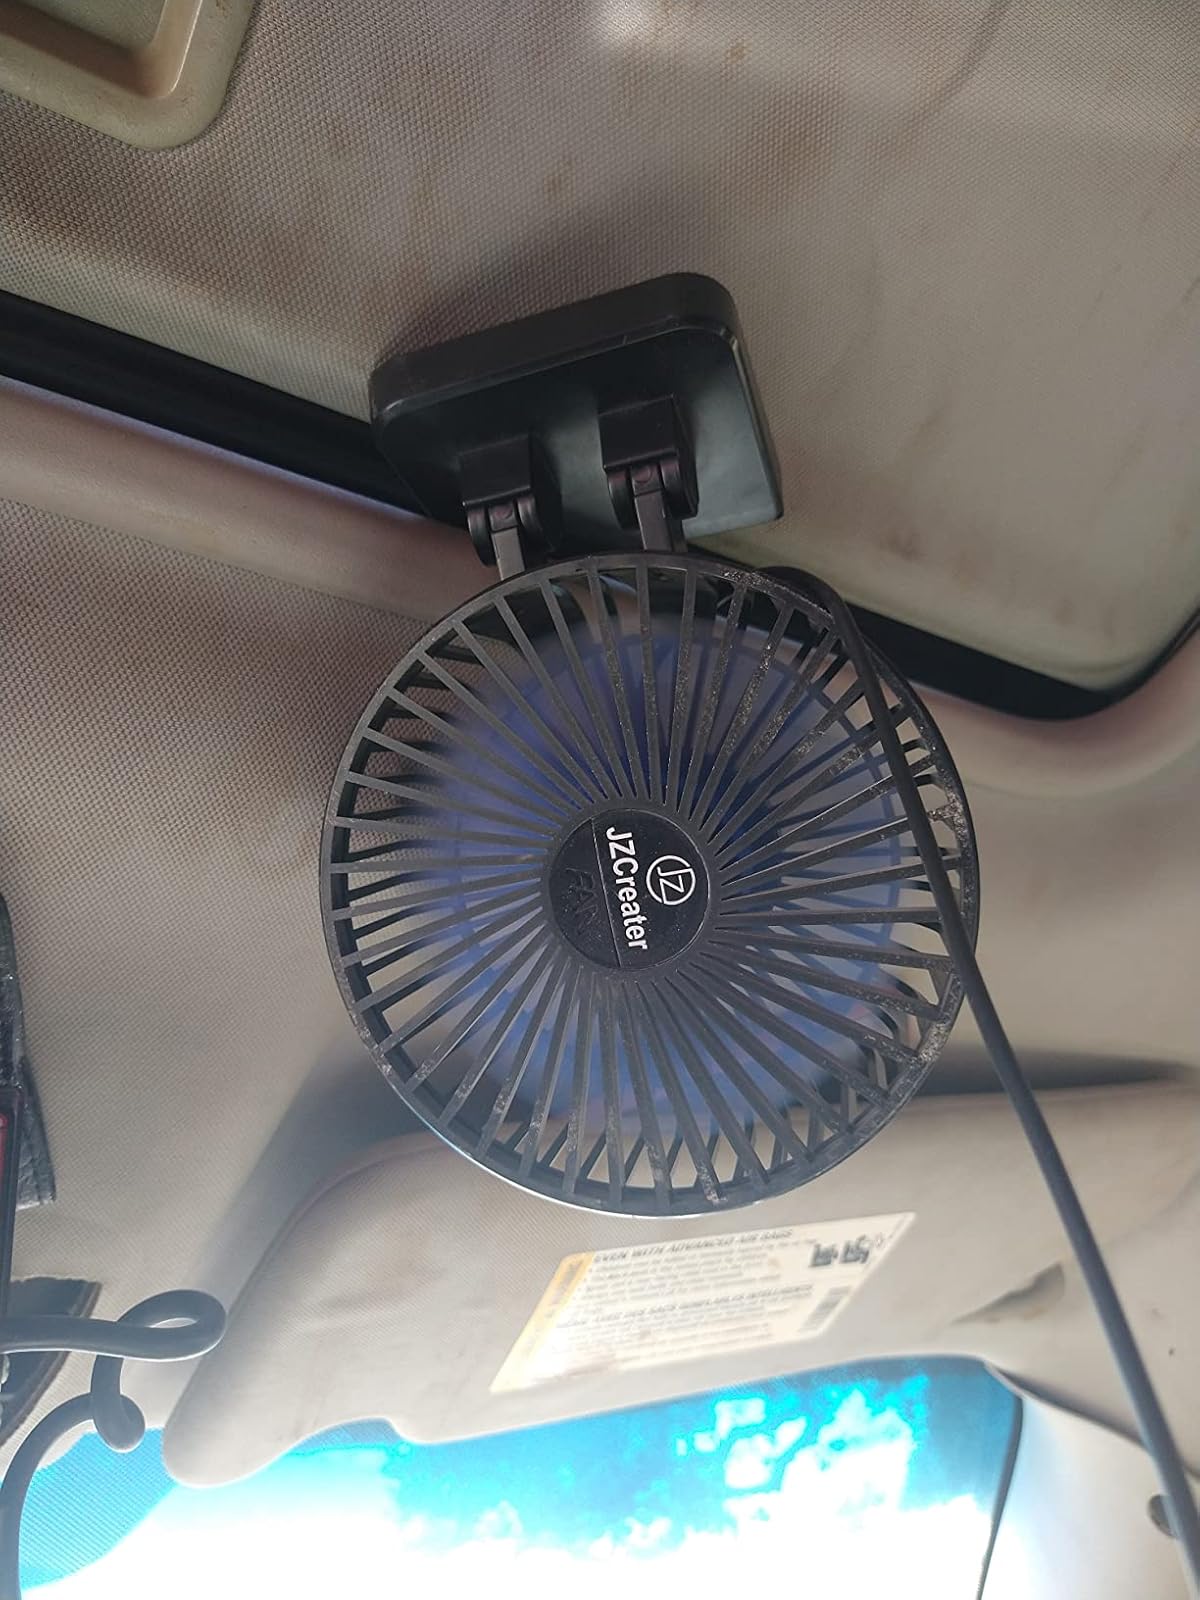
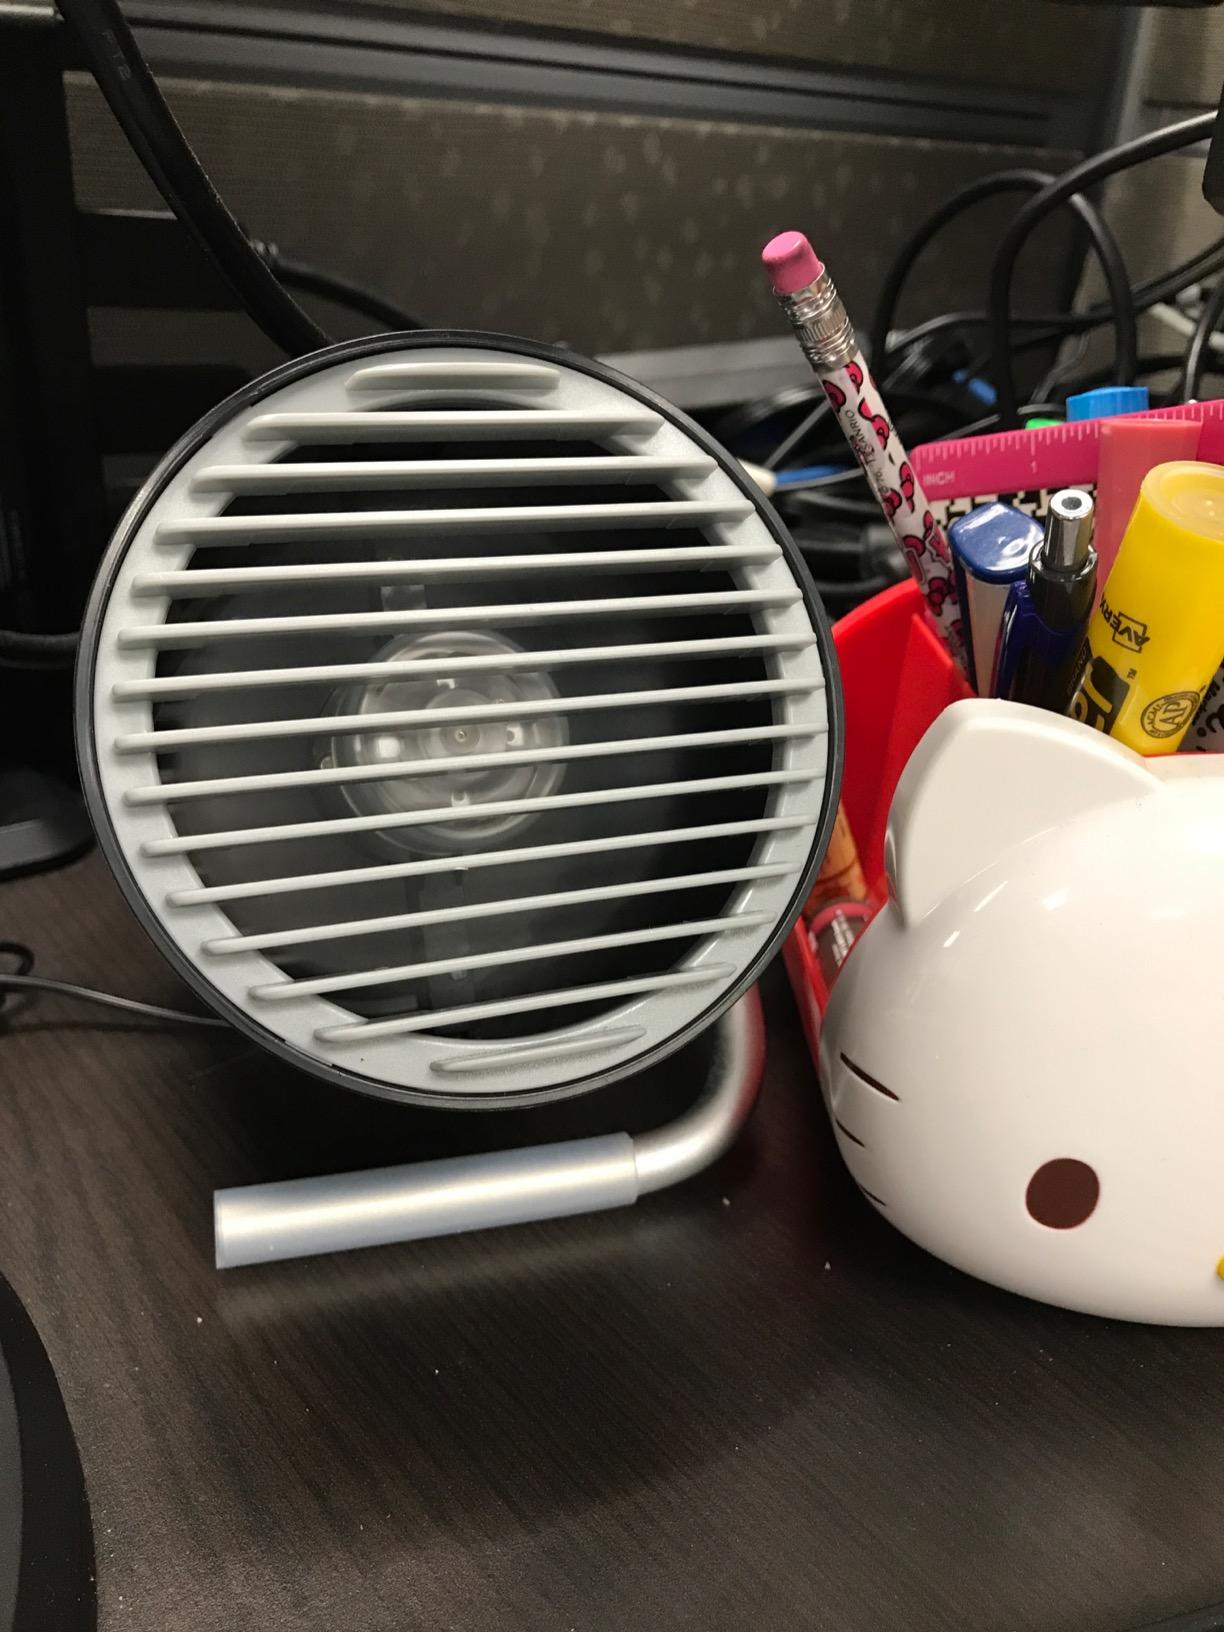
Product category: fan
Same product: no